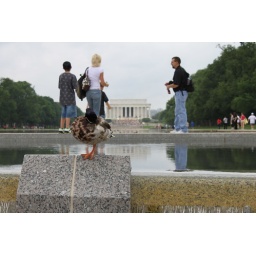
a cutesy duck just standing there in the WWII Memorial in Washington DC with the Lincoln Memorial as background